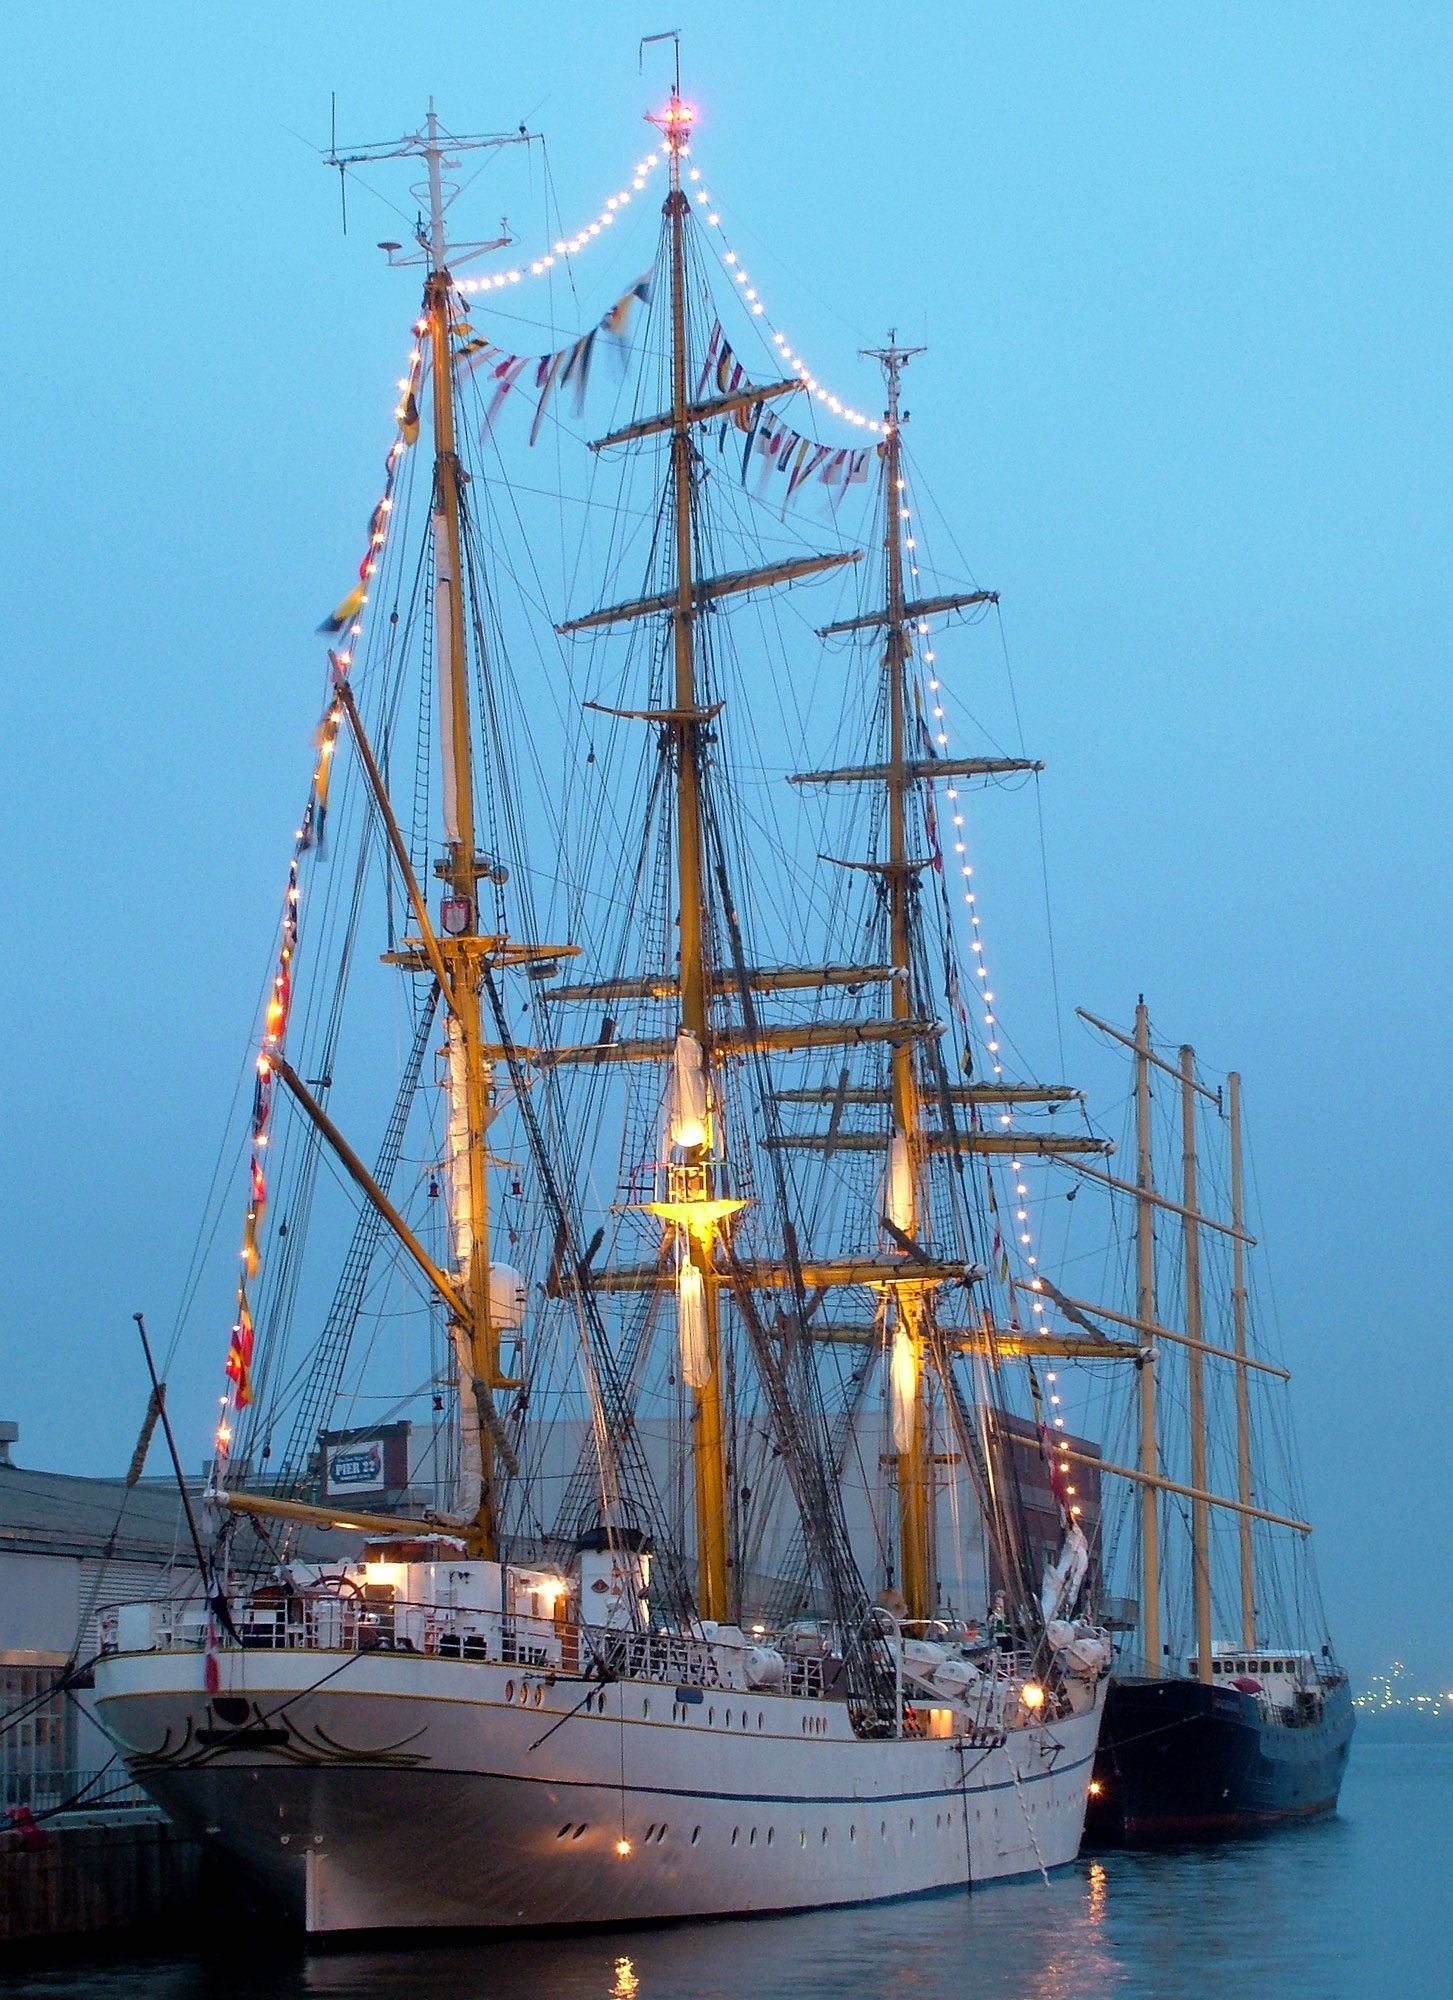
sea, water, ocean, boat, ship, vessel, vehicle, mast, sailing, rigging, cruise, nautical, sail, tall, german, maritime, watercraft, schooner, windjammer, barque, frigate, brig, sailing ship, cutter, training ship, tall ship, galleon, full rigged ship, ship of the line, caravel, brigantine, barquentine, carrack, manila galleon, gorch fock 2